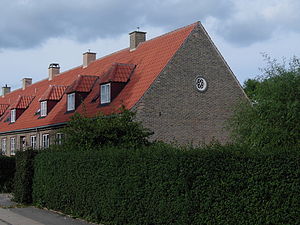
Studiebyen
Rækkehuse på Rygårds Allé
Studiebyen i Hellerup, Gentofte Kommune, er opført i perioden 1920-1924, og består af 104 enkelthuse, dobbelthuse og rækkehuse tegnet af 24 af datidens store arkitekter. Byggeriet var et forsøg på at belyse de forskellige hustypers mangler og fordele økonomisk, indretnings- og materialemæssigt. Bygherren var Københavns Almindelige Boligselskab med direktør F.C. Boldsen i spidsen, som i begyndelsen af 1920'erne opførte adskillige lavbebyggelser med tilhørende haver i Københavns området. Formålet var at skabe bedre boliger med lys og luft til arbejderklassen, som fik mulighed for at flytte ud af byen – blandt andet til boligerne i Studiebyen.